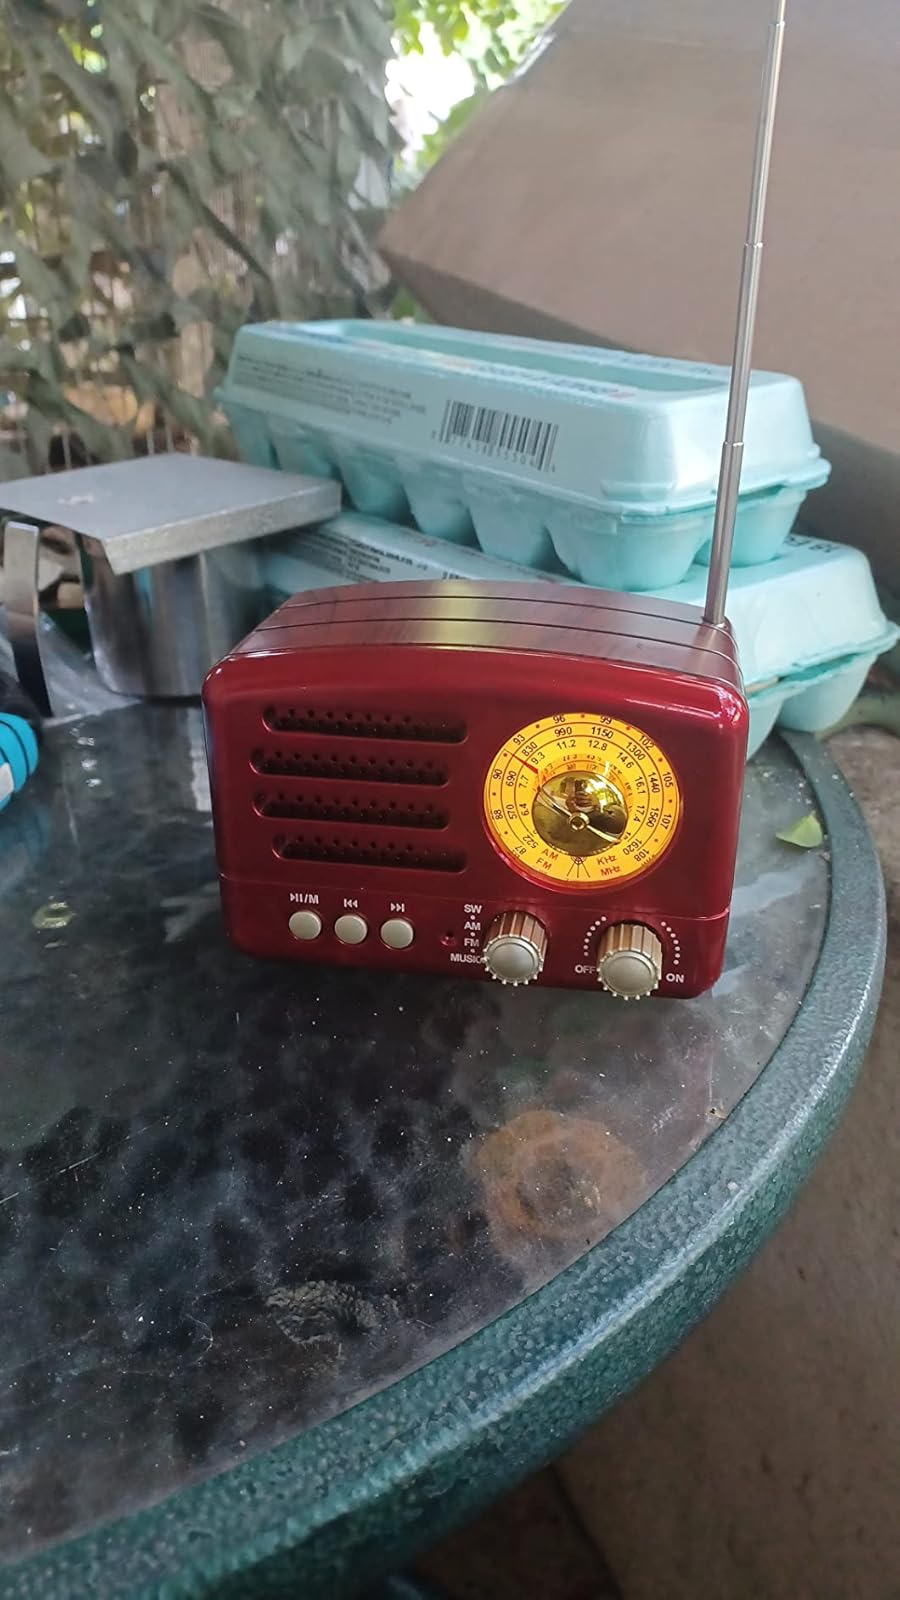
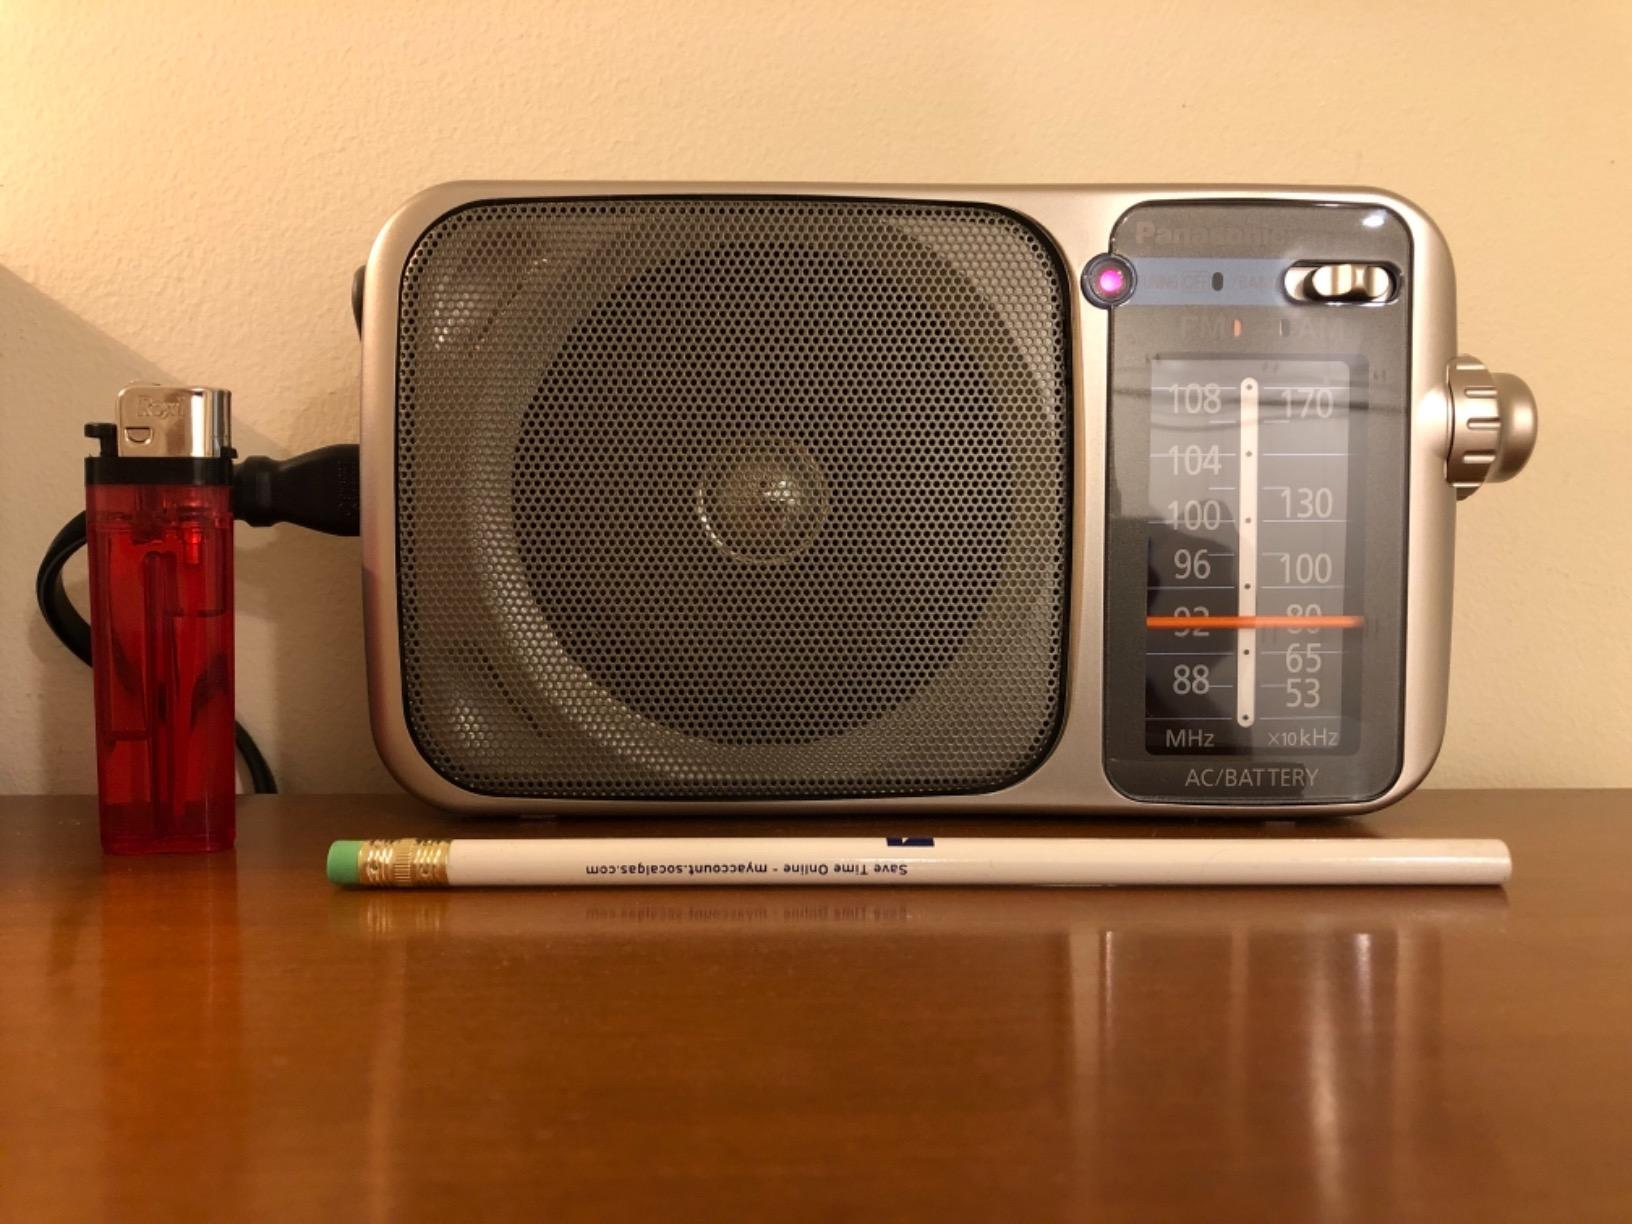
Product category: radio
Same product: no